Adrian Forte

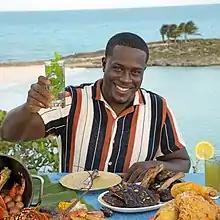
Adrian Forte in Turks and Caicos

Adrian Forte is a Jamaican-Canadian celebrity chef and author based in Los Angeles, California. He was a semi-finalist on Food Network Canada's "Top Chef Canada", a judge on "Chef in Your Ear", and a contestant on "Chopped Canada". He was also featured on Netflix's "Restaurants on The Edge" as the culinary expert on Caribbean cuisine.